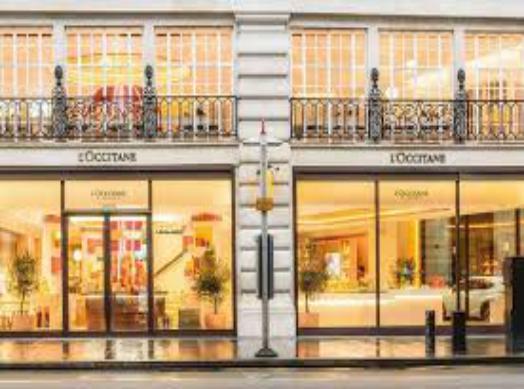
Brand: L'OCCITANE
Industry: Necessities